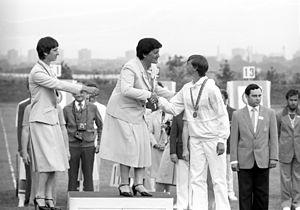
Päivi Aulikki Meriluoto-Aaltonen est une archère finlandaise.